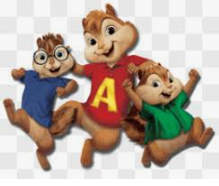
Portrait style: Cartoon Portrait